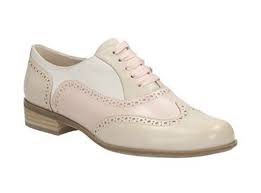
Label: Brogue